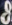
Number: 8